...Baby One More Time (album)

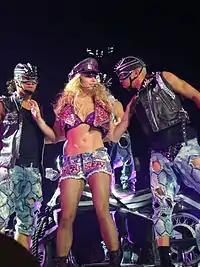
Spears and some of her dancers performing lead single "...Baby One More Time" during her 2011 Femme Fatale Tour

In the United States, "...Baby One More Time" debuted atop the "Billboard" 200 with sales of 121,000 copies in its first week, beating DMX's "Flesh of My Flesh, Blood of My Blood". Spears broke several records by doing so. The singer became the first new female artist to have a number-one single on the "Billboard" Hot 100 and number one album on the "Billboard" 200 at the same time; the first new artist (male or female) to have a single go to the number one spot the same week that the album debuted at number one; and the first new female artist to have the first single and first album at number one the same week. Spears is also the youngest female in "Billboard" history to have a simultaneous single and album at number one in the same week, and became the fifth artist under the age of 18 to top the "Billboard" 200. After fluctuating within the top five, the album went back to the summit in its fourth week. It sold over 500,000 copies within its first month, according to Nielsen SoundScan. Its fifth week became the album's highest-selling week with 229,000 copies sold, bringing the total to 804,000 copies. "...Baby One More Time" spent a total of six non-consecutive weeks at number one, and sold over 1.8 million copies in the US within its first two months. In its 47th week on the "Billboard" 200, the album held strong at number three, reaching the ten-million sales mark in the country. The album was certified diamond by the Recording Industry Association of America (RIAA) on December 9, 1999, making then-18-year-old Spears the youngest artist to receive that certification, breaking the record held by Alanis Morissette, who was 21 when her album "Jagged Little Pill" (1995) was certified diamond. It became the 14th album since 1991 to sell over ten million copies in the US, and Spears became the best-selling female artist of 1999. "...Baby One More Time" spent a total of 51 weeks within the top ten on the "Billboard" 200. It was the second best-selling album of 1999 in the US, only behind "Millennium" by the Backstreet Boys. The album has spent a total of 103 weeks on the "Billboard" 200. "...Baby One More Time" landed at number three on BMG Music Club's all-time best-sellers list, selling 1.6 million units through the club. As of May 2020, it has sold 10.7 million copies in the US according to Nielsen SoundScan, with the BMG Music Club sales bringing its total to 12.3 million units.